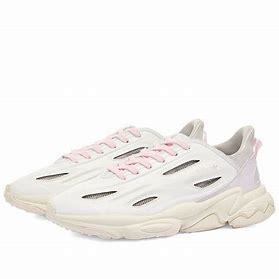
Brand: Adidas
Model: Ozweego Celox